Bogenšperk Castle

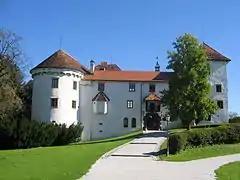
Bogenšperk Castle

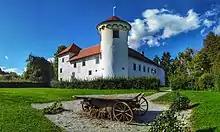
View from the east

Bogenšperk Castle is a 16th-century castle located in the Municipality of Šmartno pri Litiji in central Slovenia. It is best known for its association with the 17th-century scientist and natural historian Johann Weikhard von Valvasor, a fellow of the Royal Society in London.